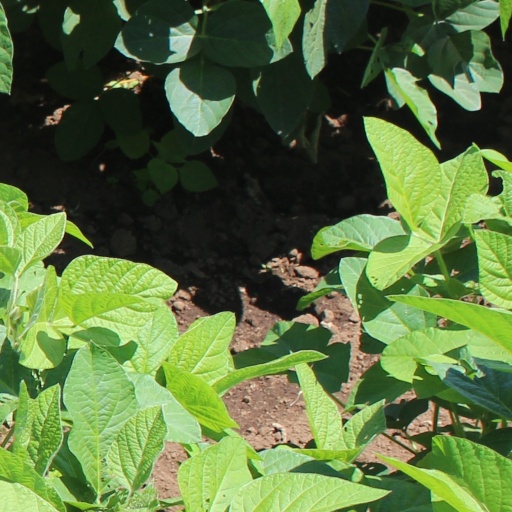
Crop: soybean